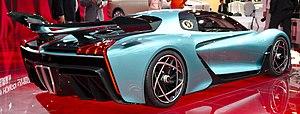
La S9 est un concept car de supercar hybride du constructeur automobile chinois Hongqi présenté au salon de Francfort 2019.